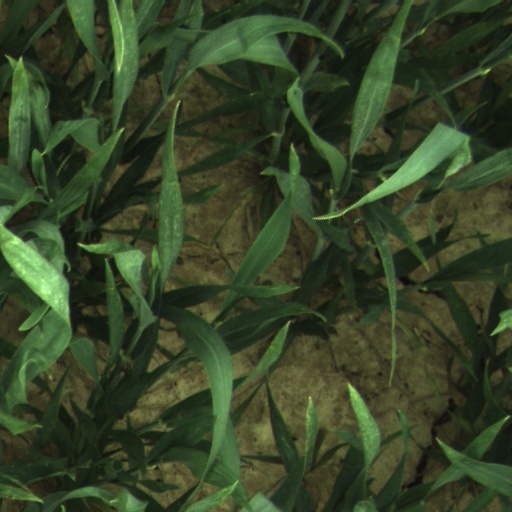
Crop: wheat